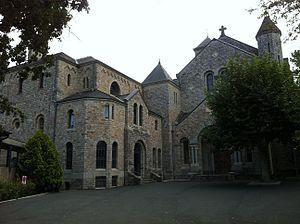
Abbaye bénédictine Saint Benoît d'En-Calcat
L’abbaye Saint-Benoît d'En-Calcat est une abbaye bénédictine en activité faisant partie de la congrégation de Subiaco. Elle se trouve dans le hameau d'En-Calcat dépendant de Dourgne dans le Tarn. La communauté était en 2013 de 55 moines. L'abbaye est connue pour l'édition des Livres d'Heures d'En-Calcat, avec un répertoire de nouveaux cantiques en français. La liturgie est célébrée en français.
Il existe 82 abbayes et monastères actifs en France : 41 abbayes et monastères d'hommes, 35 de femmes et 6 mixtes, répartis dans toute la France métropolitaine.